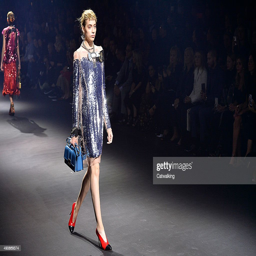
a model walks the runway at the fashion show during event .